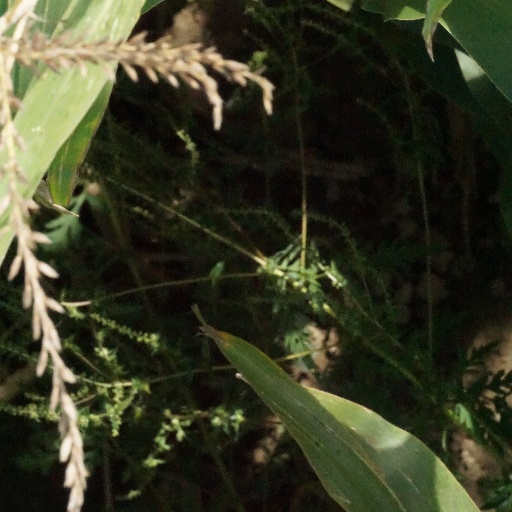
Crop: maize; corn